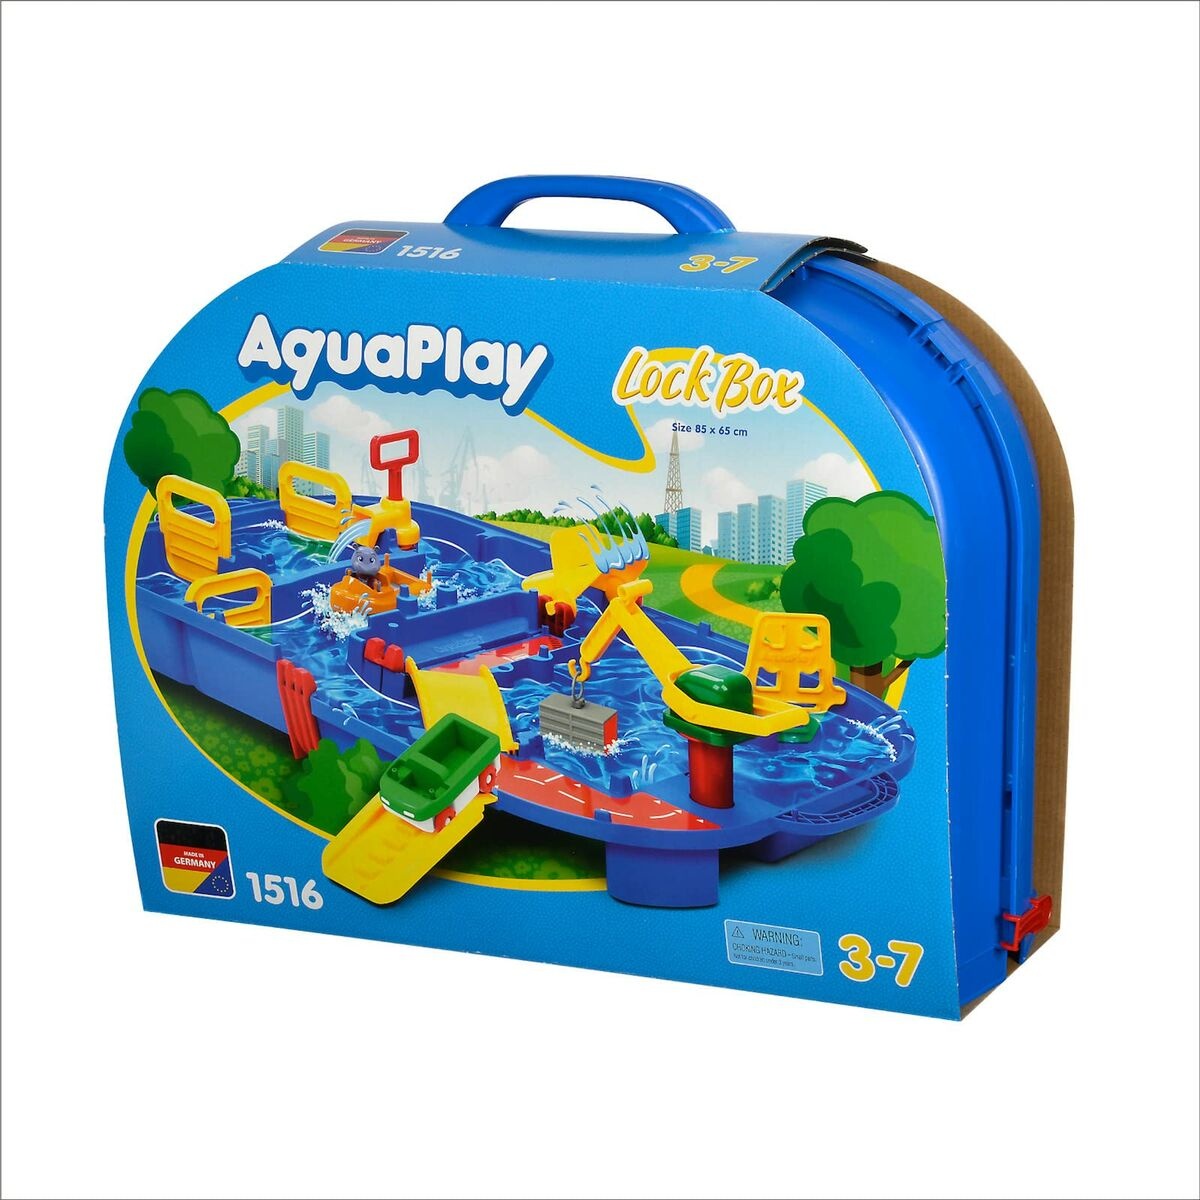
Circuito AquaPlay Water Circuit Lock Box + 3 Años acuático
¡Los niños merecen lo mejor, por eso te presentamos Circuito AquaPlay Water Circuit Lock Box + 3 Años acuático , ideal para quienes buscan productos de calidad para los más peques! ¡Consigue AquaPlay a los mejores precios! Edad recomendada: + 3 Años Tipo: acuático General Product Safety Regulations information: SIMBA DICKIE GROUP Werkstrabe 1 - 90 765 FURTH - GERMANY 90765 - Furth info@simbatoys.de https://www.simbatoys.de
Brand: AquaPlay
Category: Toys & Games > Outdoor Play Equipment > Water Play Equipment > Water Tables